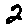
Label: 2